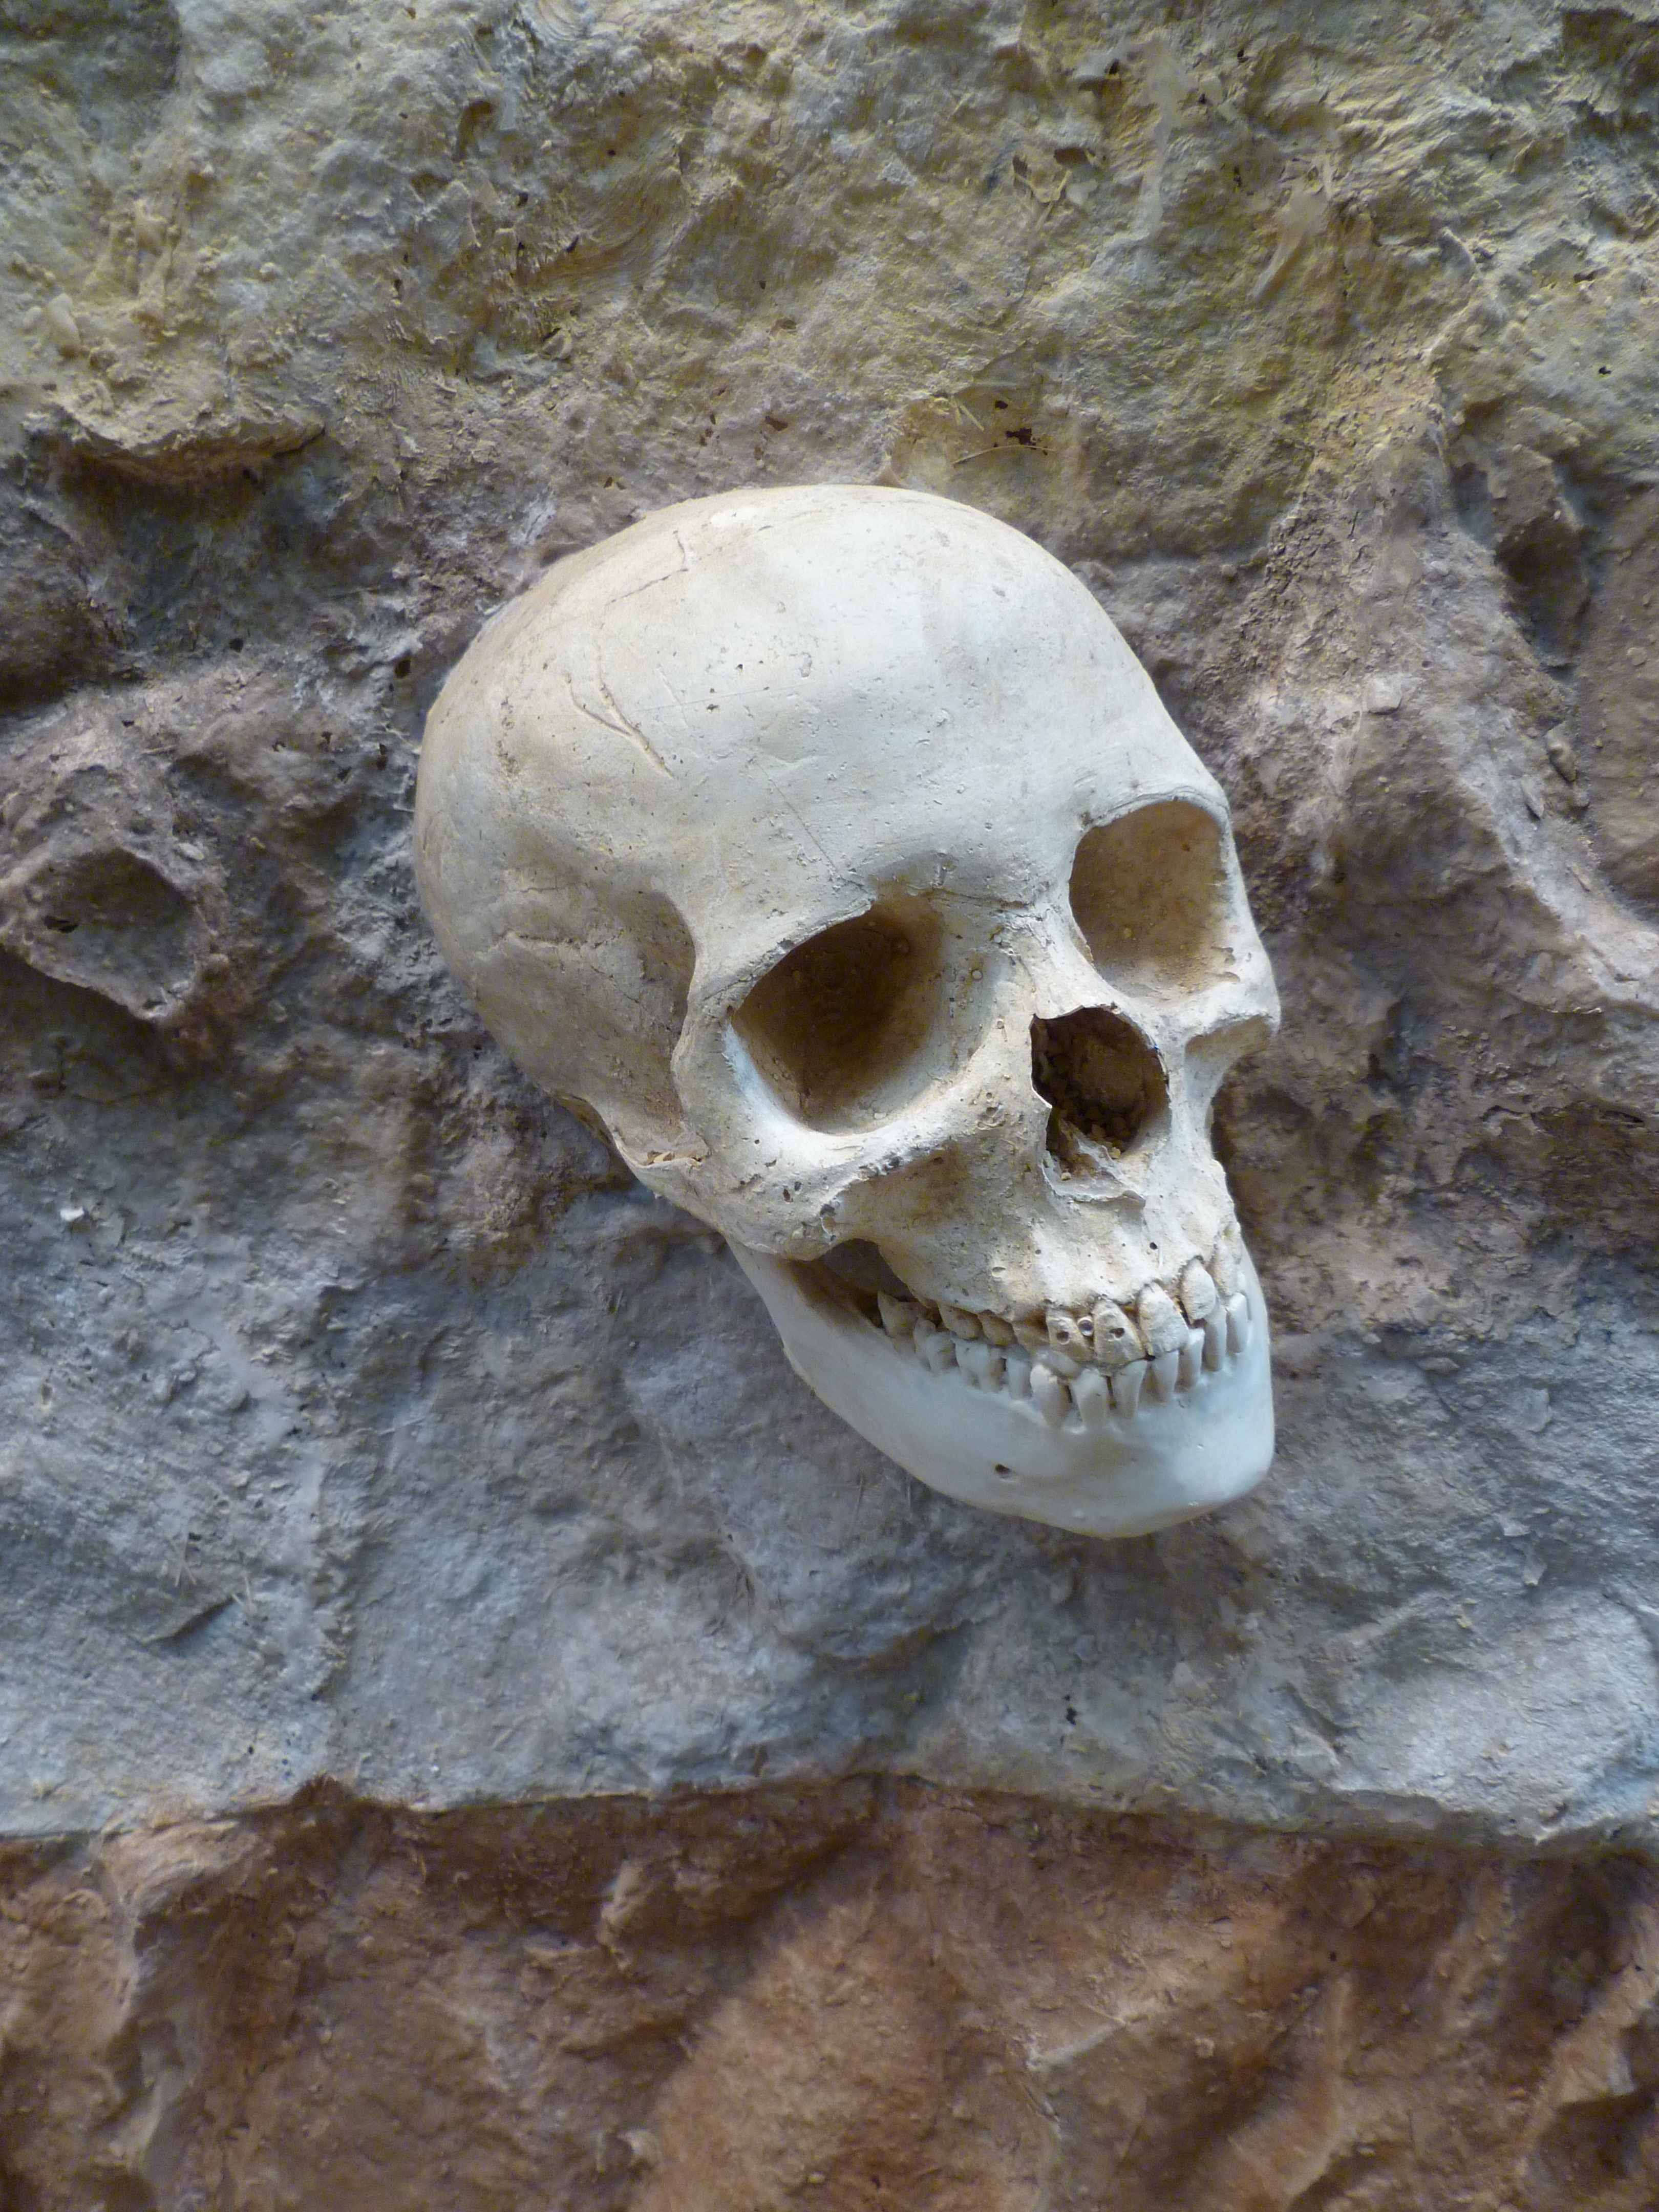
rock, white, spooky, halloween, human, cemetery, dead, death, skull, bone, grave, face, sculpture, graveyard, scary, head, skeleton, horror, teeth, carving, nightmare, buried, macabre, morbid, jaw, ancient history, sockets